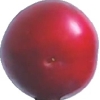
Label: cherry_wax_red